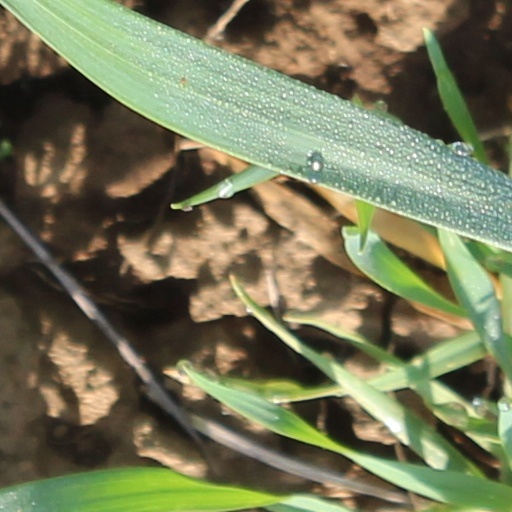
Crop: wheat